Mahjong

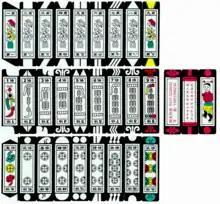
Money-suited cards

In 1998, in the interest of dissociating illegal gambling from Mahjong, the China State Sports Commission published a new set of rules, now generally referred to as Chinese Official rules or International Tournament rules. The principles of the new, wholesome Mahjong are no gambling, no drinking, and no smoking. In international tournaments, players are often grouped in teams to emphasize that Mahjong from now on is considered a sport.